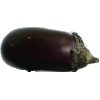
Label: Eggplant 1